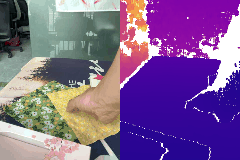
Label: apple